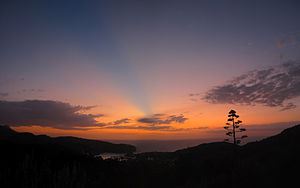
Mallorca / Kultur / Seværdigheder
Morgen ved Port de Sóller
Mallorca er en ø i gruppen Balearerne, som er en del af Spanien. Øen ligger i det vestlige Middelhav, ca. 170 km fra Barcelona på fastlandet.